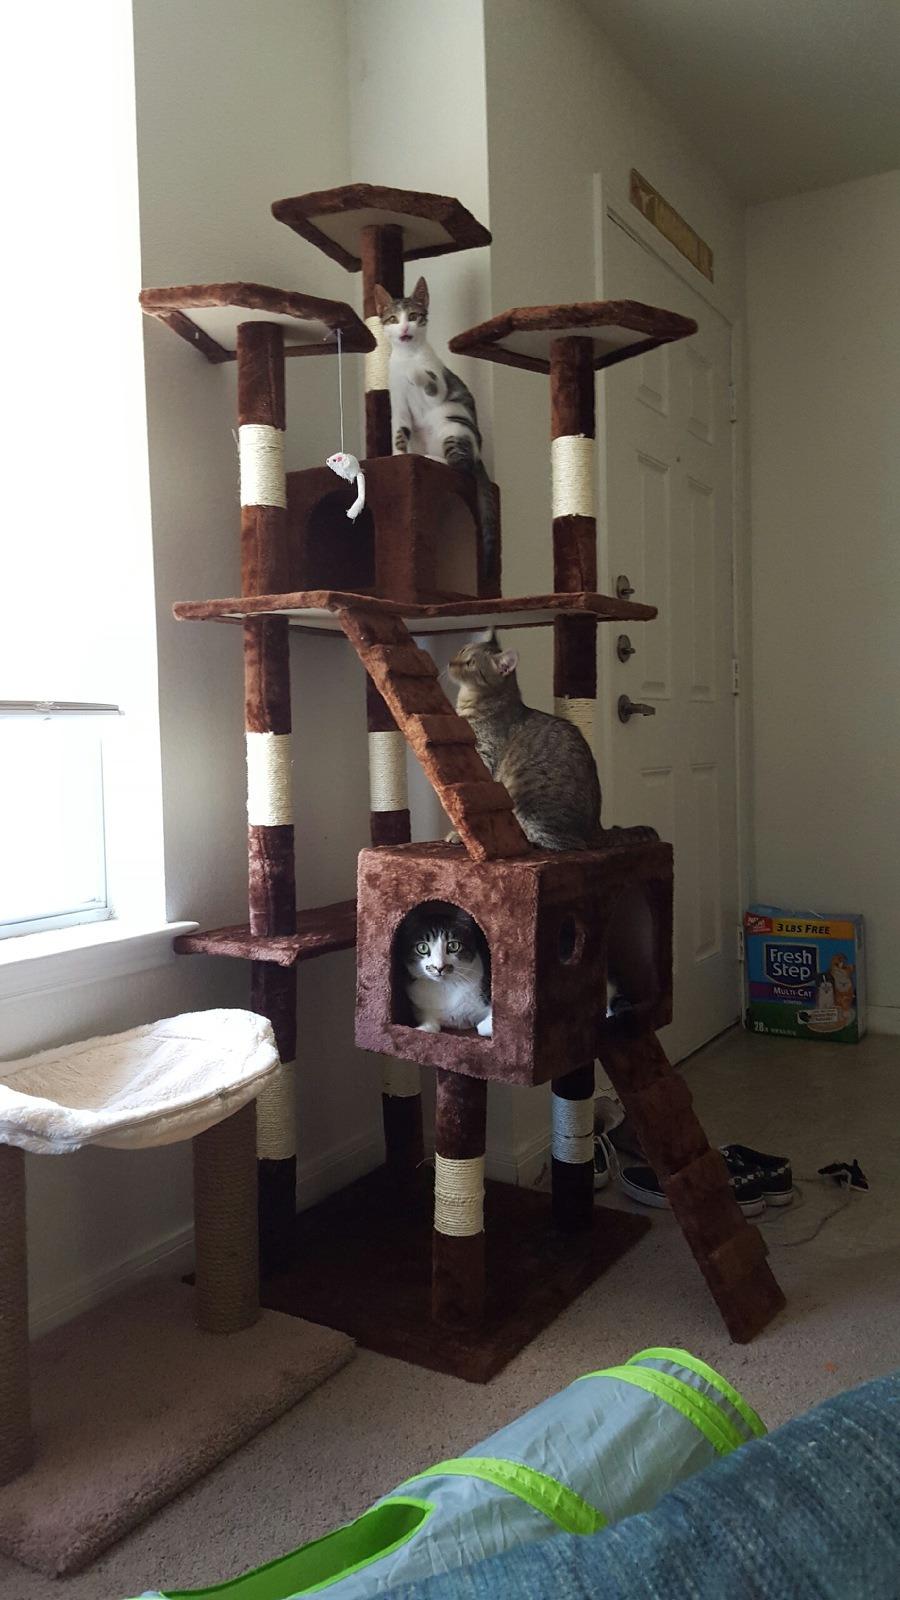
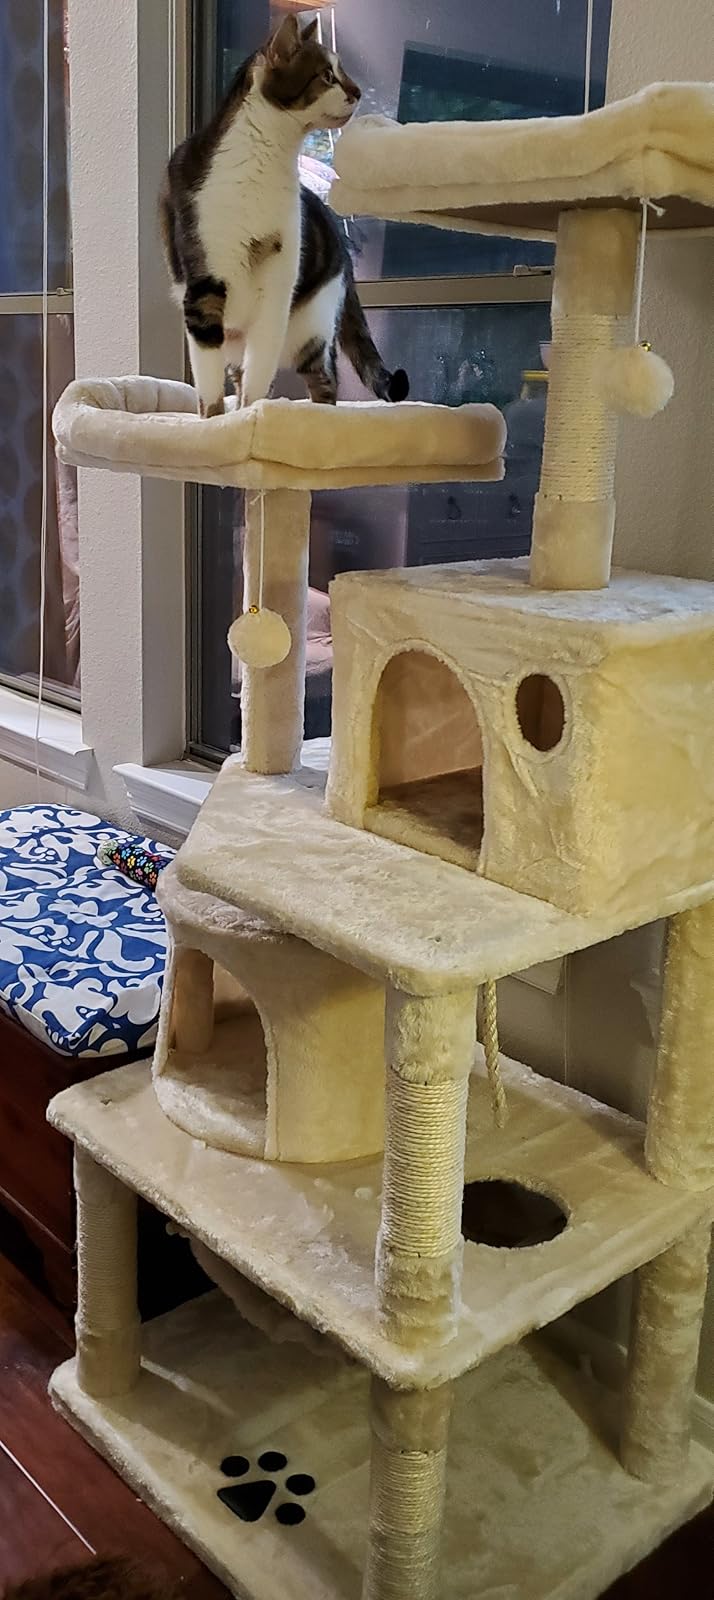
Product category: items_cat tree
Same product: no